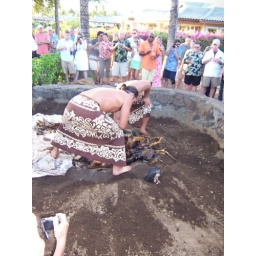
The pig being cooked under ground for the Royal Luau